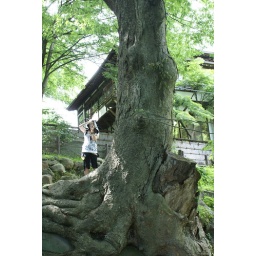
Caitlin and Beth's Adventures in Morioka-land. Iwate Park: A cute little white fox-creature taking pictures. June 16, 2007